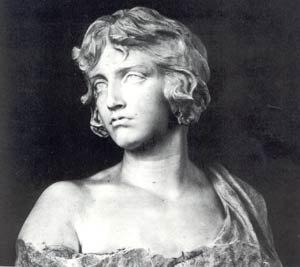
Nossis est une poétesse grecque du IIIᵉ siècle avant Jésus-Christ, originaire de Locres, dans le Bruttium, en Grande Grèce. Sa vie ne nous est pas autrement connue.